Federalism and Rodrigo Duterte

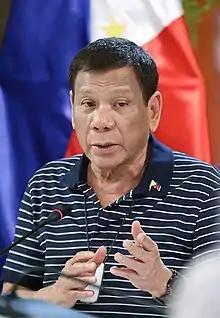
Rodrigo Duterte served as the President of the Philippines from 2016 to 2022, promoting his style of mandating federal equality in the state.

Federalism was one of the main campaign promises of Rodrigo Duterte when he ran for President of the Philippines in 2016. His administration pursued a proposal which would shift the Philippines from being under a unitary form of government to a federal one.